Royal barge

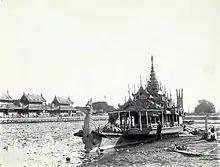
A royal barge moored on the moat surrounding Mandalay Palace.

The royal barge was an important ceremonial possession of the Burmese monarchy, and was used for ceremonial and state affairs, such as a procession around the royal palace moat following a monarch's coronation. By the Konbaung dynasty, several types of royal state barges existed, each distinguished by a specific mythical figurehead at the front of the barge, and each allocated to different members of the royal court: